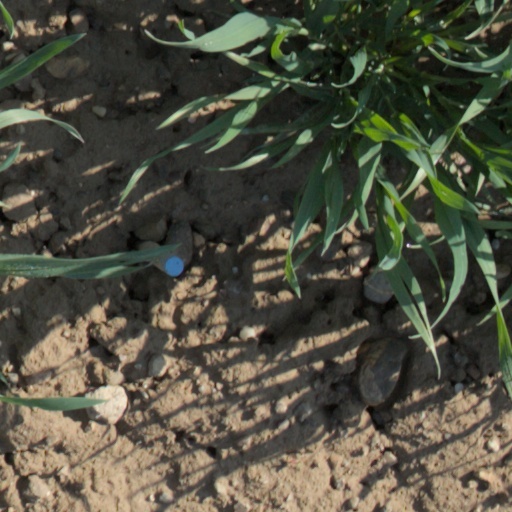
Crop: wheat